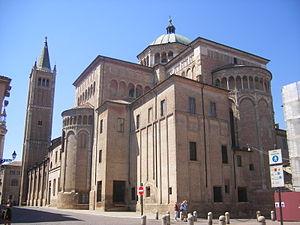
La 2ᵉ étape du Tour d'Italie 2011 s'est déroulée le dimanche 8 mai 2011. Alba était la ville de départ et Parme la ville d'arrivée. Le parcours s'est tenu sur un distance de 244 km. Il s'agit de la plus longue étape de ce Giro.